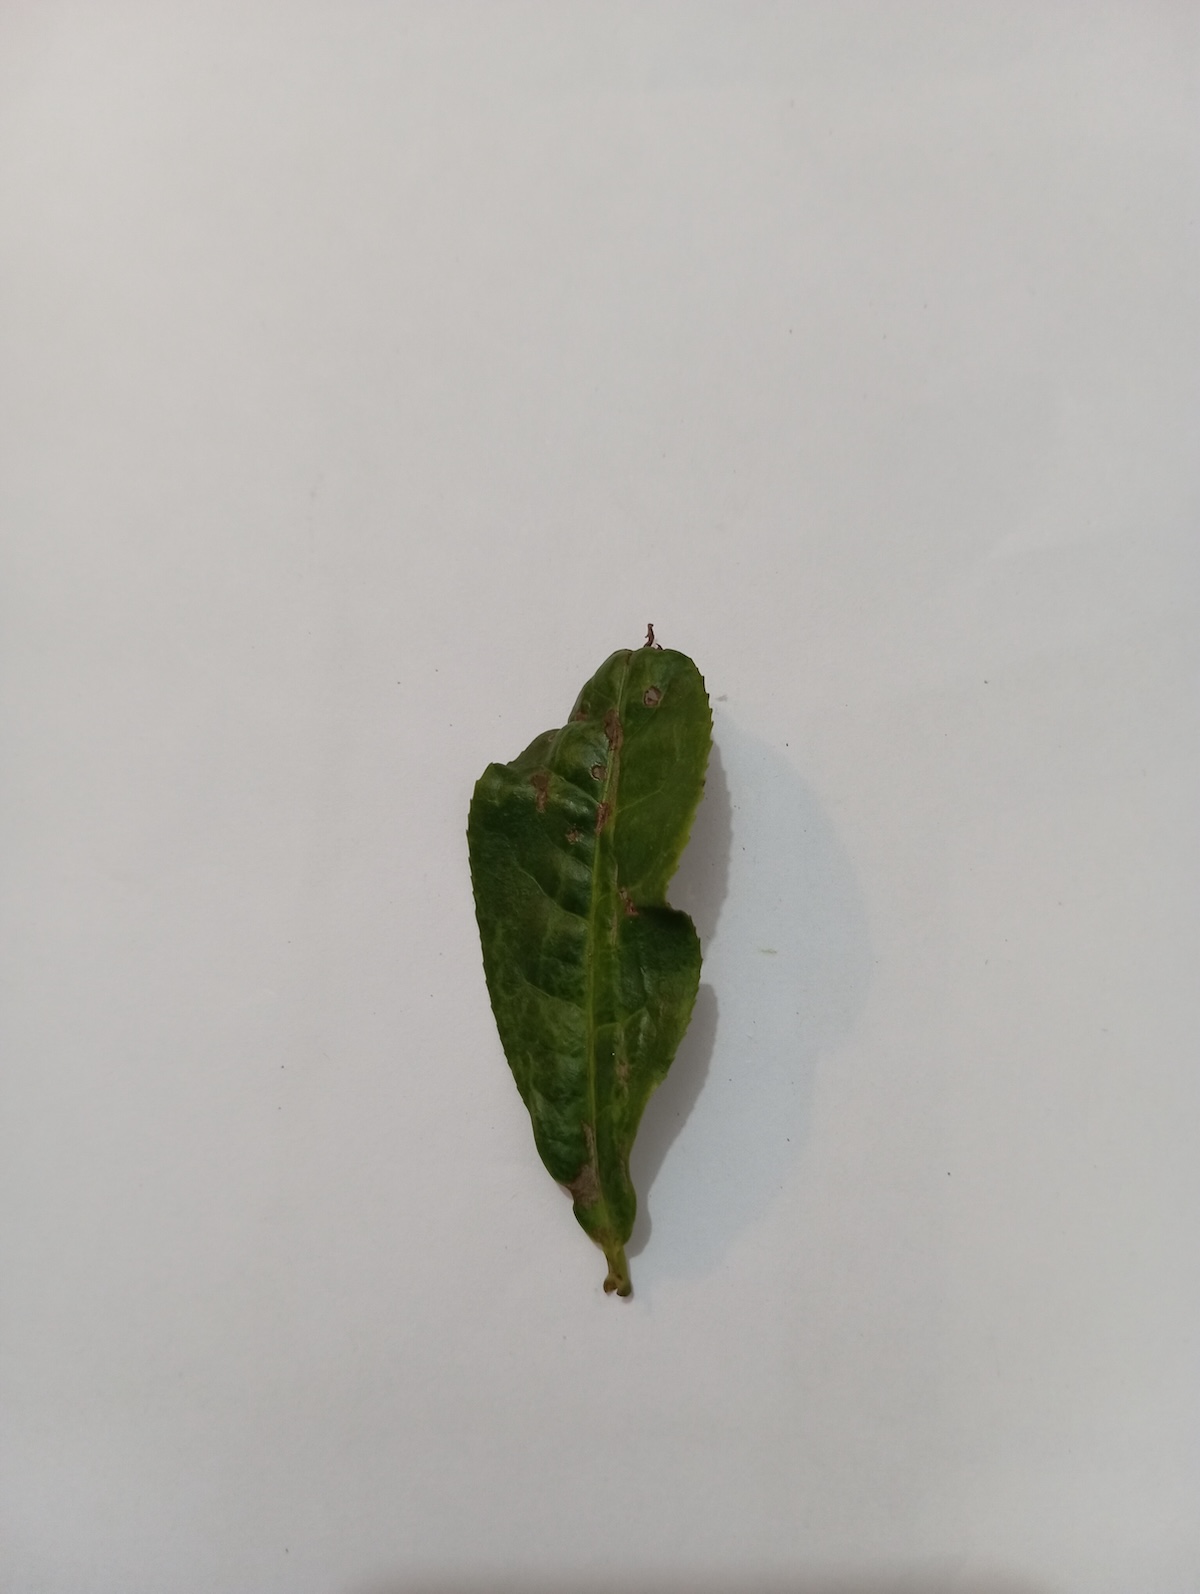
Label: Green mirid bug